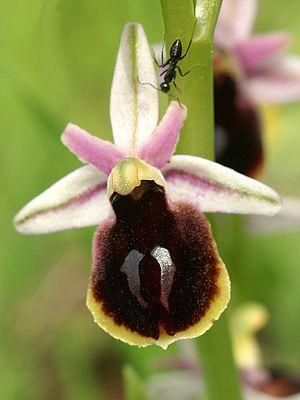
Le genre Ophrys regroupe des orchidées terrestres euro-méditerranéennes répandu du sud de la Scandinavie à l'Afrique du Nord et des îles Canaries à la mer Caspienne.